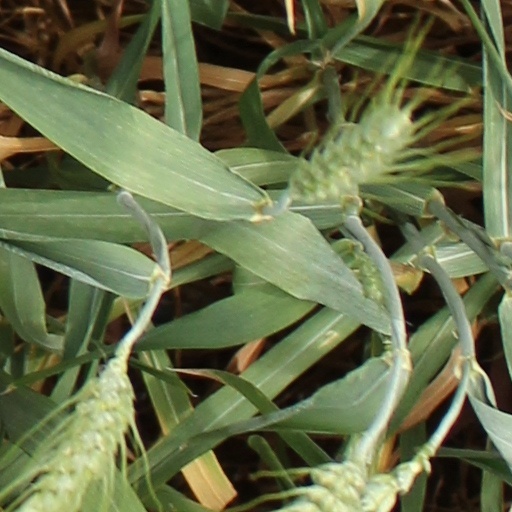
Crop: wheat